Humane Slaughter Association

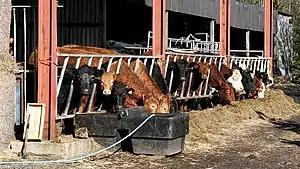
Cattle barn at Timber Lane Farm, Holmewood, England

In the early 1920s, HSA introduced and demonstrated a mechanical stunner, which led to the adoption of humane stunning "by 28 London boroughs and later by 494 other local authorities." HSA helped improve water, shelter, and handling conditions at animal markets. It lobbied for transporting cattle by train instead of on foot, and in 1941, rail lines were built to a major slaughterhouse for this reason.